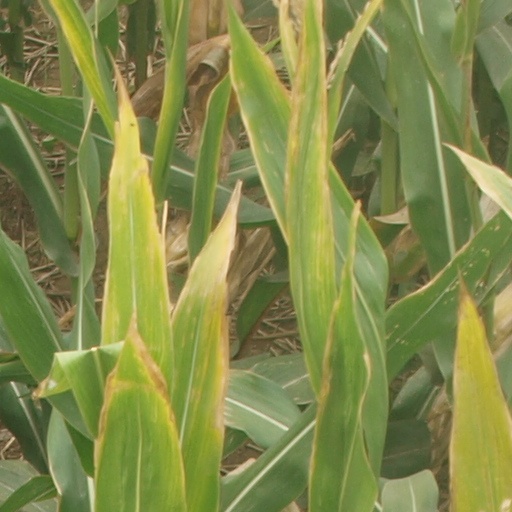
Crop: maize; corn